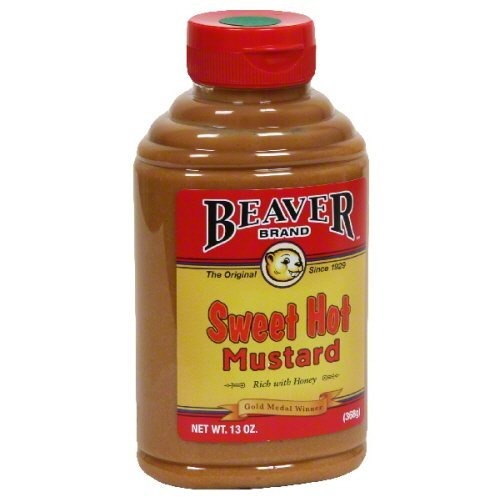
Item Name: Beaver Brand Sweet Hot MustardSqueezable Bottle - 13 oz
Bullet Point 1: 1 pack of 13-ounce mustard bottles
Bullet Point 2: Rich, gourmet flavor seasoned with honey, balsamic vinegar, and tangy spices
Bullet Point 3: Vegetarian-friendly mustard from innovative, award-winning condiment producer
Bullet Point 4: Convenient, squeezable bottle
Bullet Point 5: Specialty condiments produced in Oregon since 1929
Value: 13.0
Unit: Fl Oz

Price: 2.605